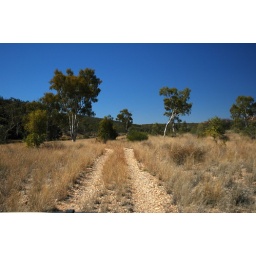
A road worn through a dry river bed in Central Australia.